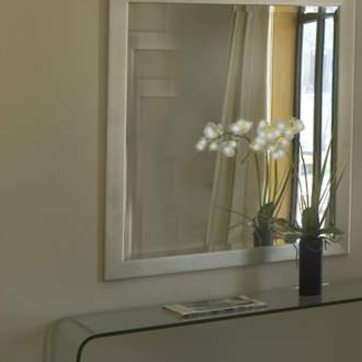
Material: mirror